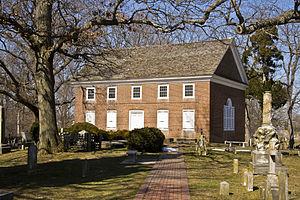
Vieille église Sainte-Anne, Middletown, Delaware, États-Unis